Seiryu Miharashi Station

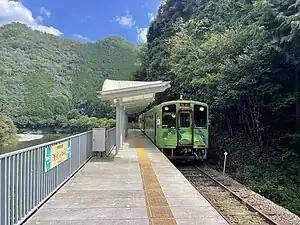

is a railway station on the Nishikigawa Seiryū Line in Yamaguchi Prefecture, Japan. It is operated by the Nishikigawa Railway, a third-sector railway company.